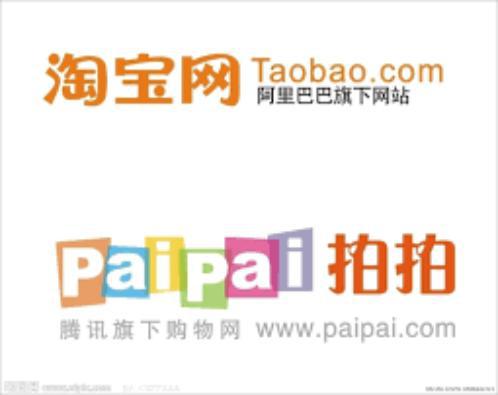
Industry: Others